Maritz rebellion

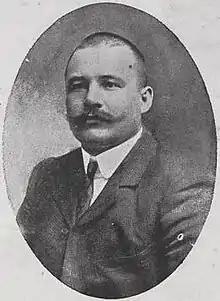
Manie Maritz

The outbreak of hostilities in Europe in August 1914 had long been anticipated, and the government of the Union of South Africa was well aware of the significance of the common border South Africa shared with the German colony of South-West Africa. Prime Minister Louis Botha informed London that South Africa could defend itself and that the imperial garrison could depart for France; when the British government asked Botha whether his forces would invade German South-West Africa, the reply was that they could and would.